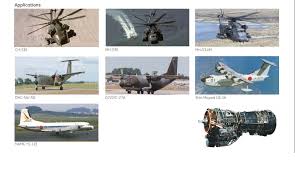
Label: Tank